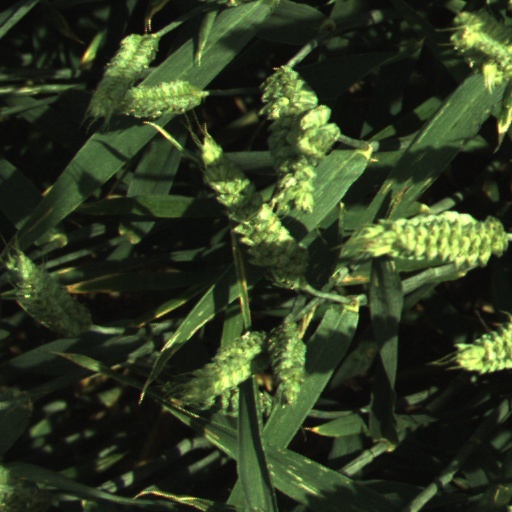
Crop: wheat